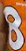
Number: 8